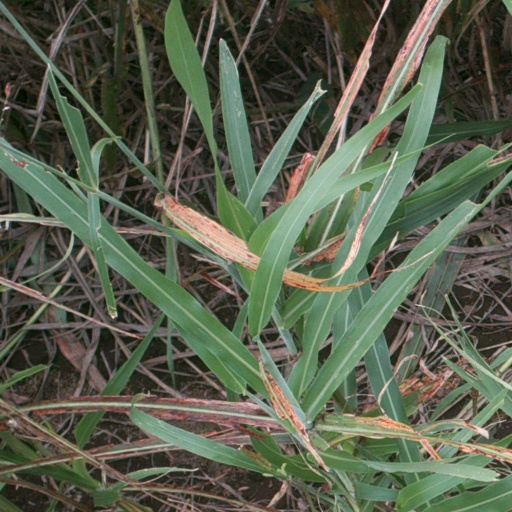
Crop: sorghum